Simon Fraser, 15th Lord Lovat

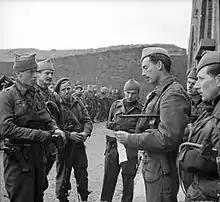
4 Commando before the Hardelot raid

In June 1939, just months before the Second World War, Lord Lovat also resigned his reserve commission. In July, however, as war approached, he was mobilized as a captain in the Lovat Scouts. In 1940 together with his Stirling cousins (Bill and David) and friends, including Donald Cameron of Lochiel, Lovat planned to create a new unorthodox group of shock fighters (Commandos) who would combine sea, air and land attacks using surprise as a key component. It was essential to use volunteers only. Crucial to the plan was the personal blessing of Winston Churchill, which they duly obtained. Lovat was personally involved in the training of the Commando troops on the West coast of Scotland. He was eventually attached to and led No. 4 Commando. On 3 March 1941, Nos 3 and 4 Commando launched Operation Claymore, a raid on the German-occupied Lofoten Islands. In the successful raid, the commandos destroyed fish-oil factories, petrol dumps, and 11 ships. They also seized encryption equipment and codebooks. As well, the commandos captured 216 German troops; 315 Norwegians chose to accompany the commandos back to Britain.